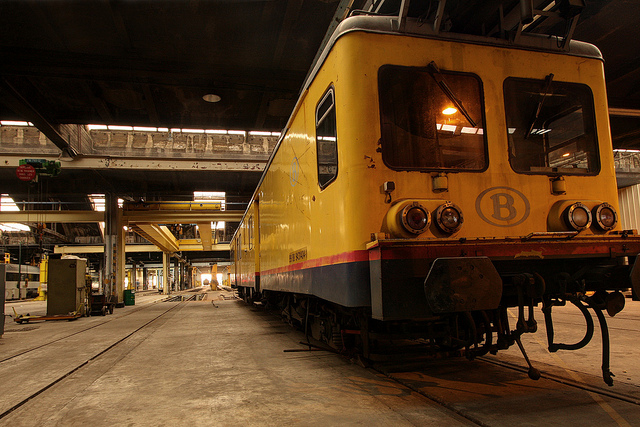
a yellow passenger train sitting on a track underneat a bridge

a long yellow train is sitting in a room

a train parked at the station next to a bridge

Large yellow train car sitting inside a building.